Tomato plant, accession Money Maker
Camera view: tilt-top (135 deg); turntable rotation: 210 degrees
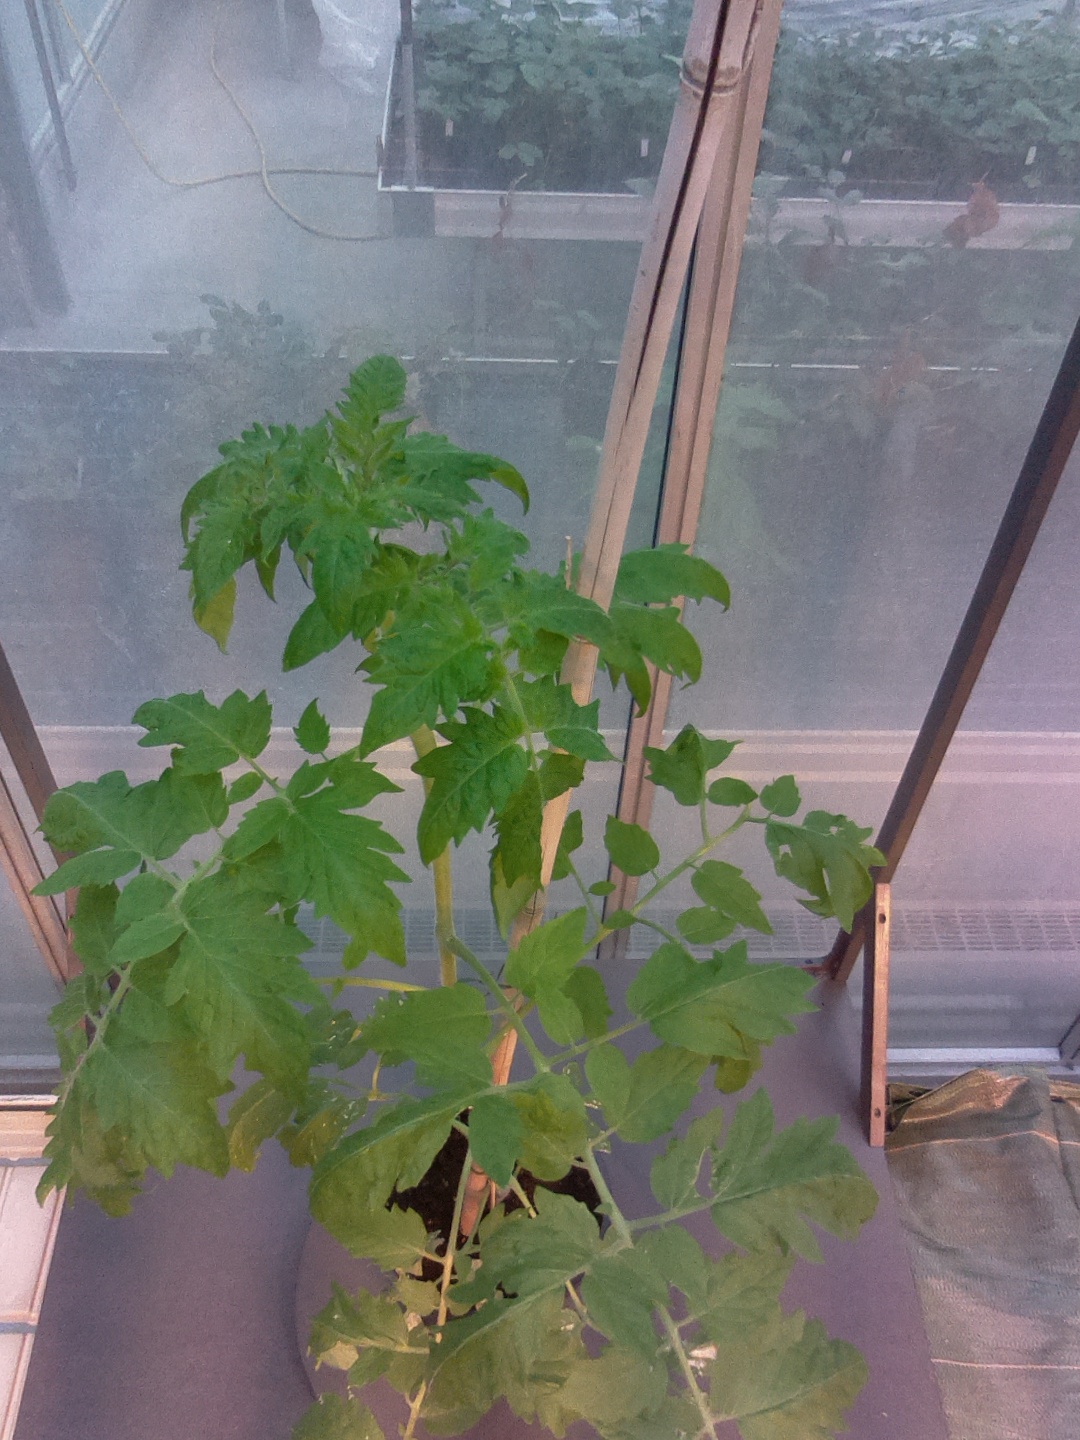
BBCH growth stage 54: 4 inflorescences visible